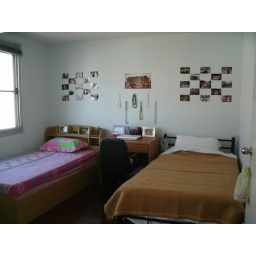
I have a single room, but I have two beds. I sleep in the bed with the brown blanket.